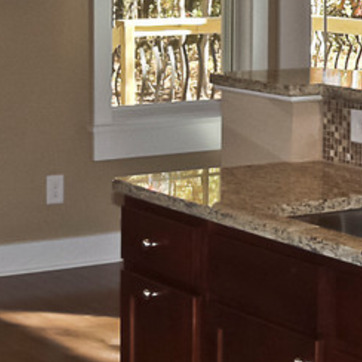
Material: polishedstone